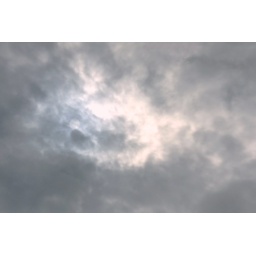
El Sol and blue sky through a break in the clouds